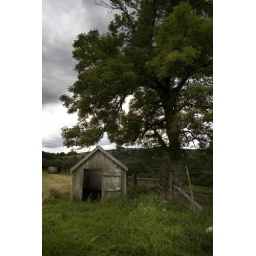
A shed in the field to the south of Combfield house